Reisach Priory

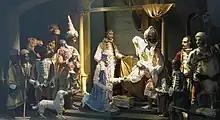
The Baroque crib

The Carmelite church is particularly noted for its carved Baroque crib, created in the second half of the 18th century, and counted as one of the best in Upper Bavaria. The wooden relief carvings on the side altars, including the Altar of the Scapular by Johann Baptist Straub, are also of exceptional quality.